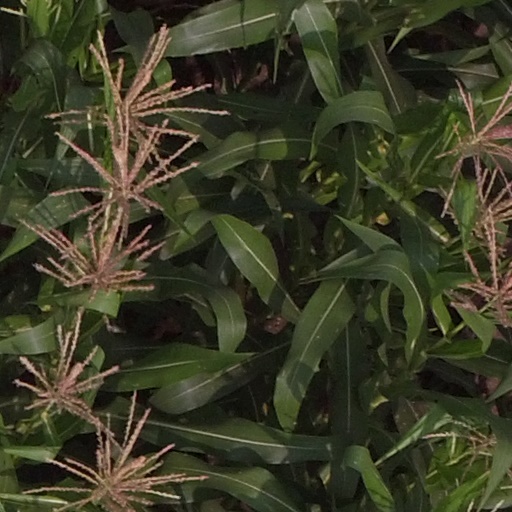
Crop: maize; corn